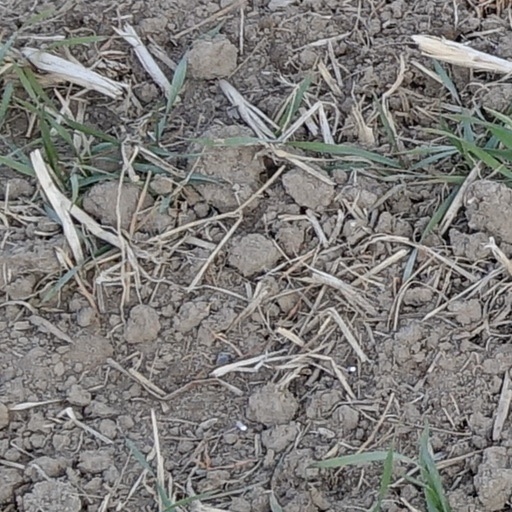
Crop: wheat